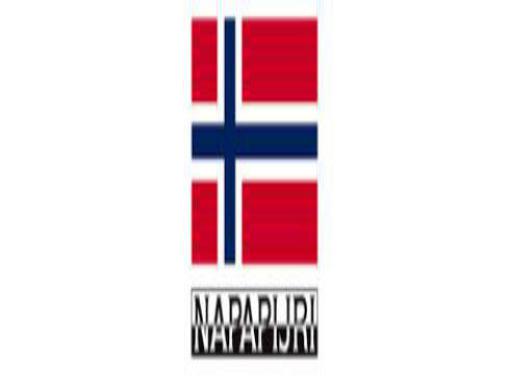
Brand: napapijri
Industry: Clothes